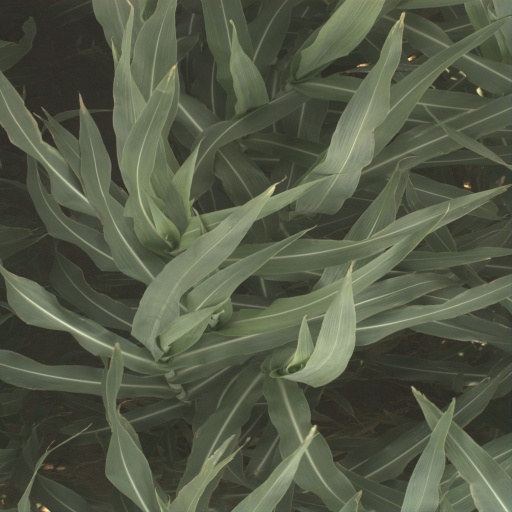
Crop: sorghum